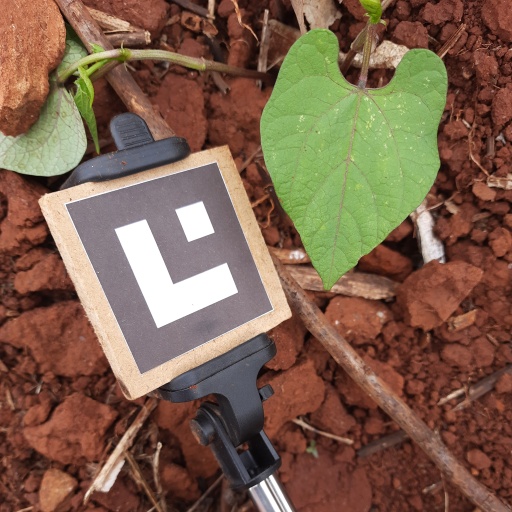
Observations: wavy surface, no eating holes, under shade